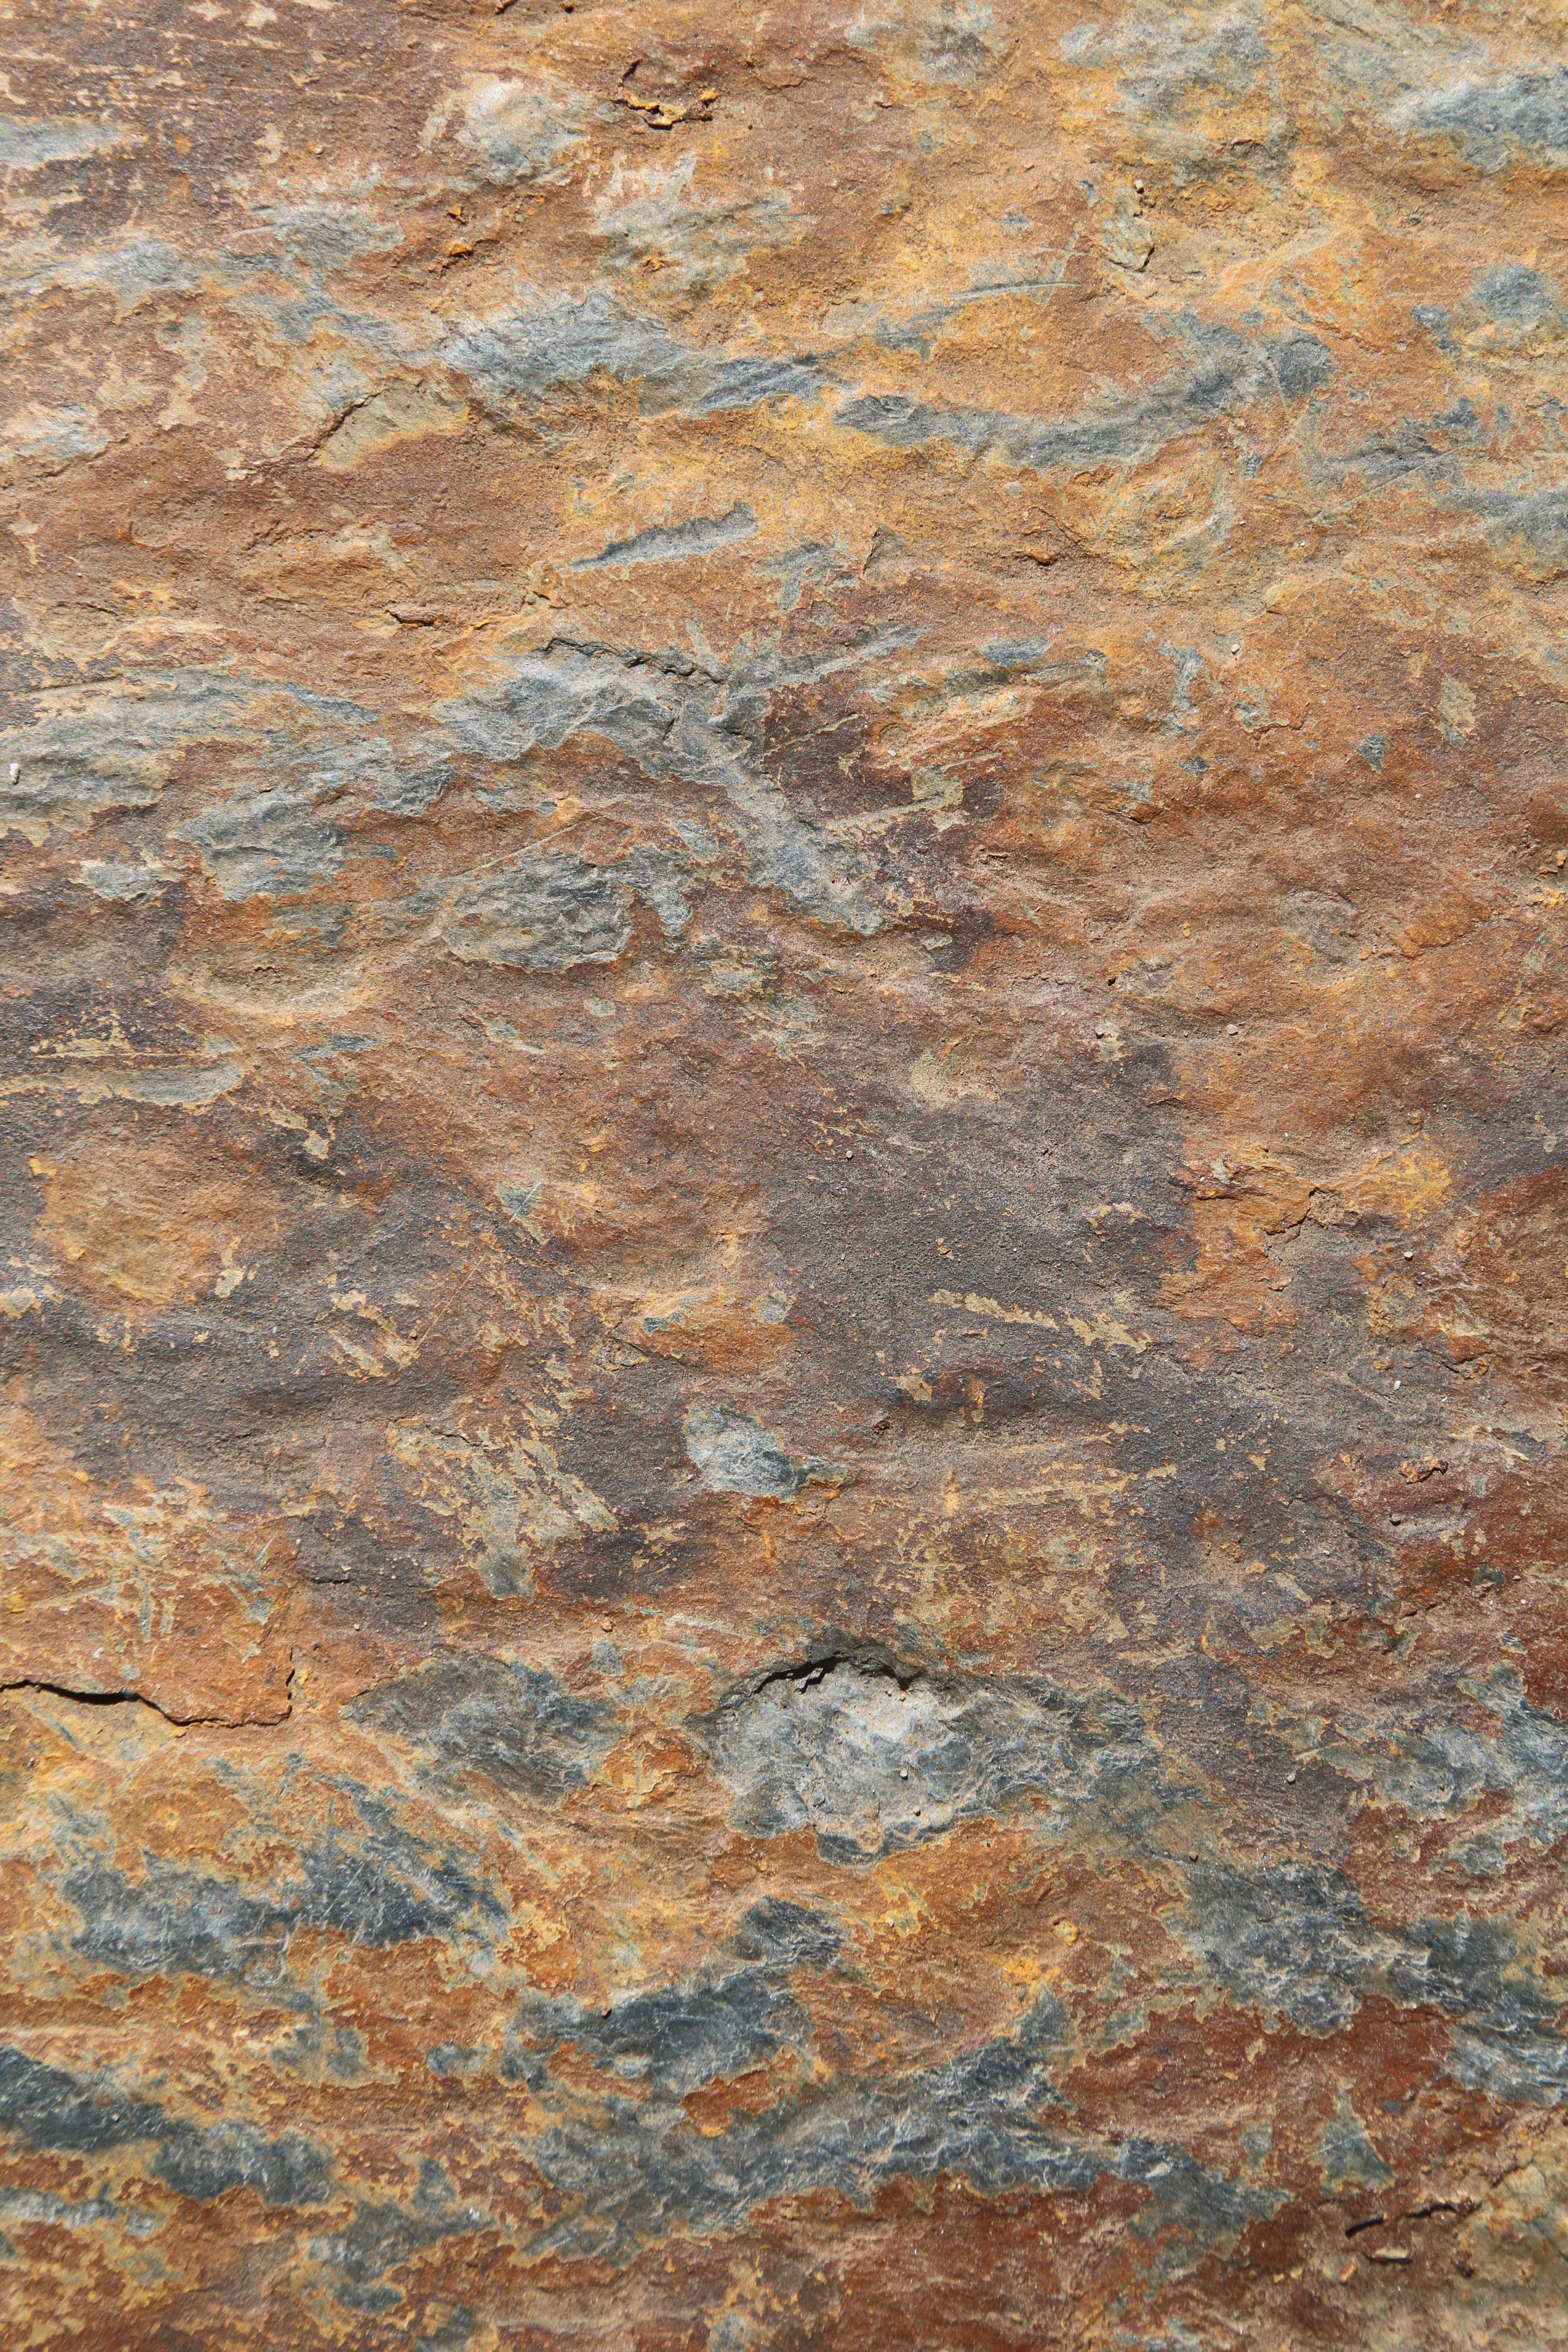
rock, wood, texture, floor, stone, rust, pattern, color, material, slate, colour, background, hardwood, granite, slab, flooring